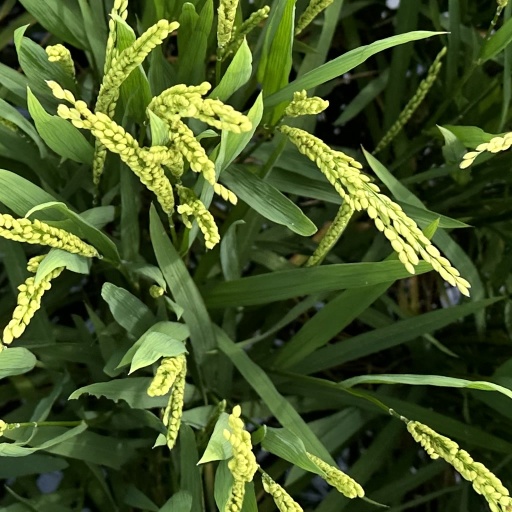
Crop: rice